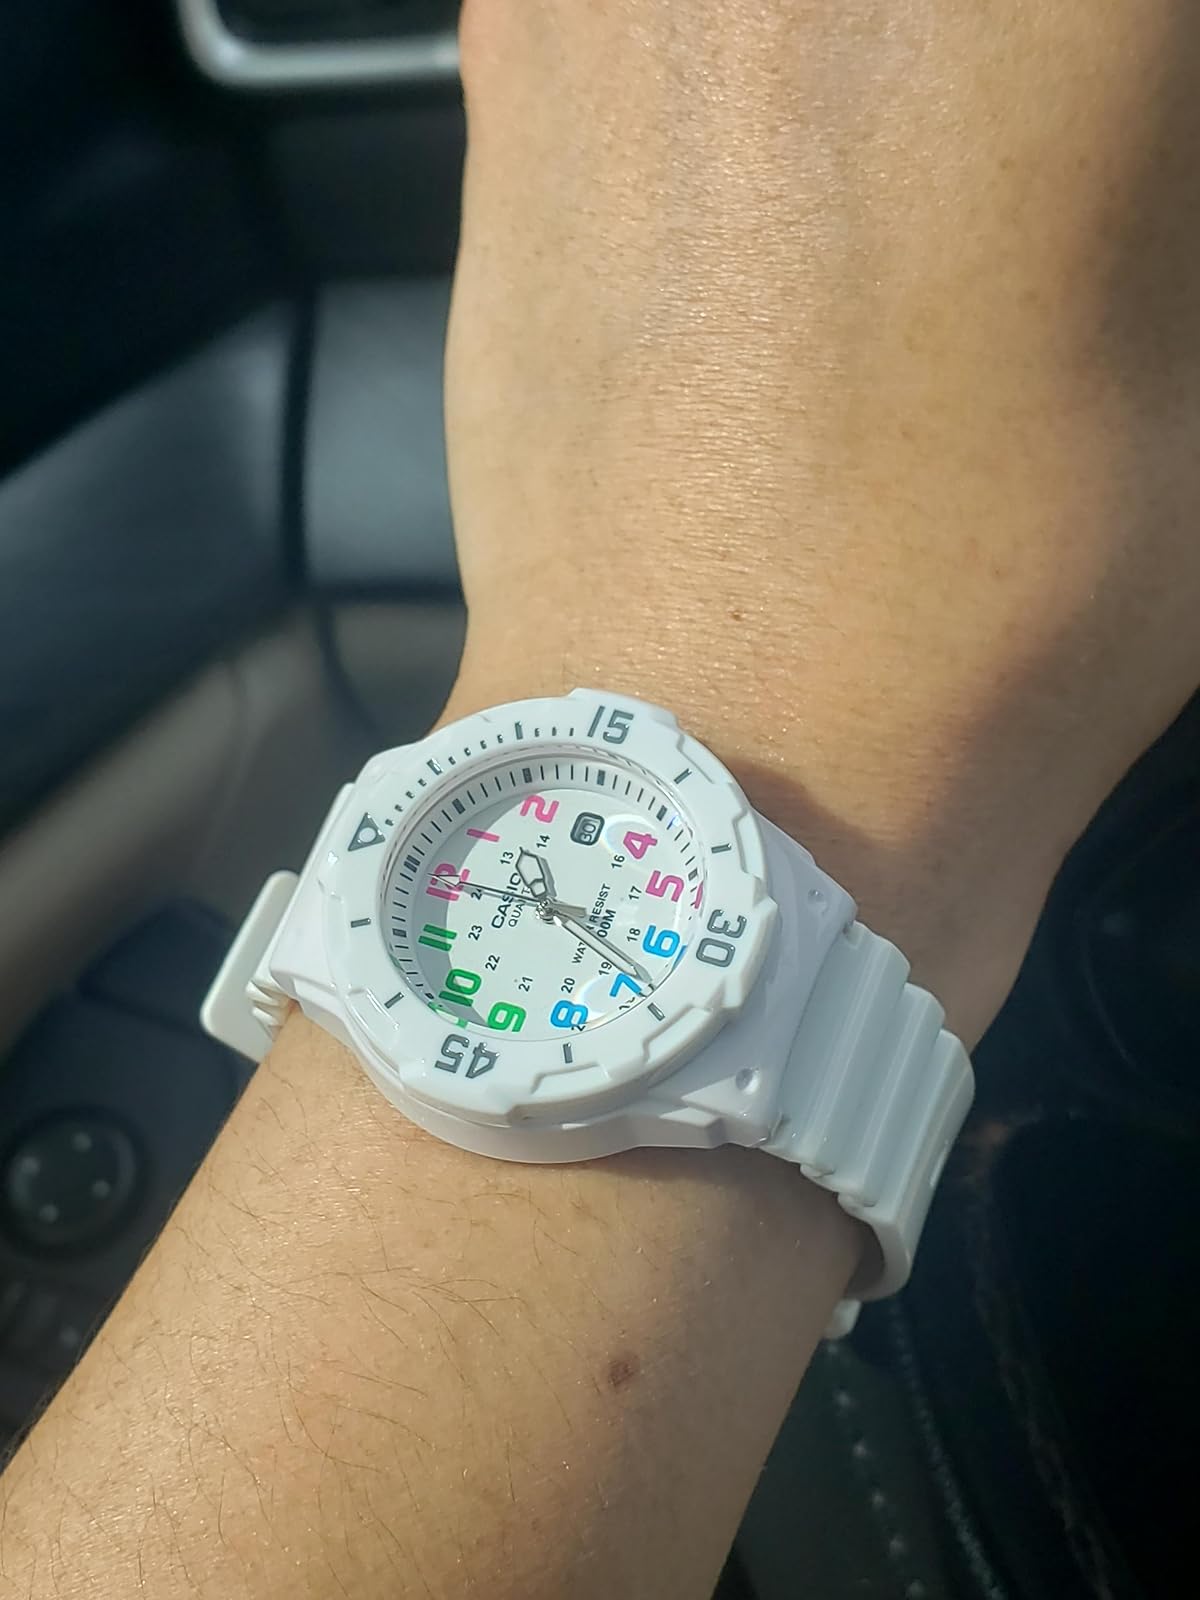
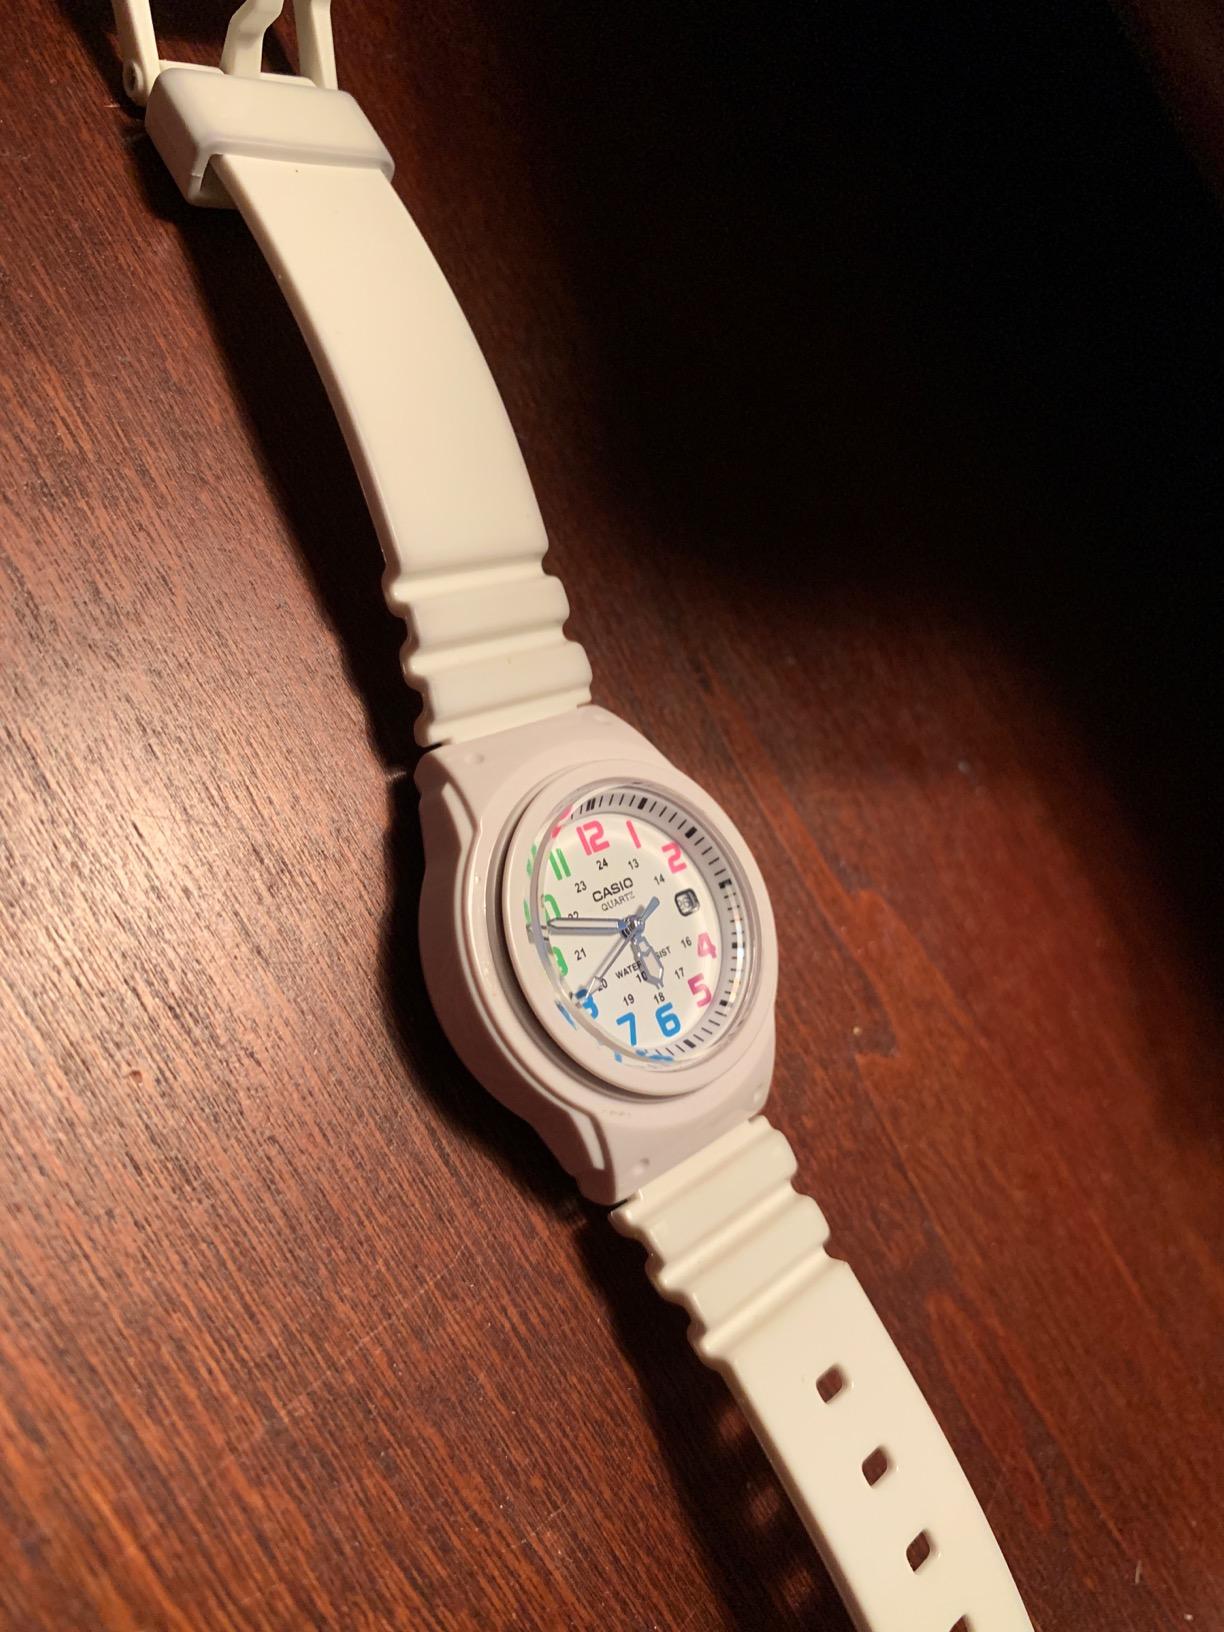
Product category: accessories_watch
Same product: yes